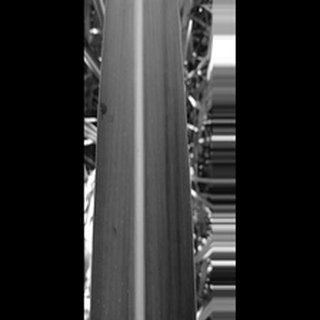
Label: healthy_sugarcane